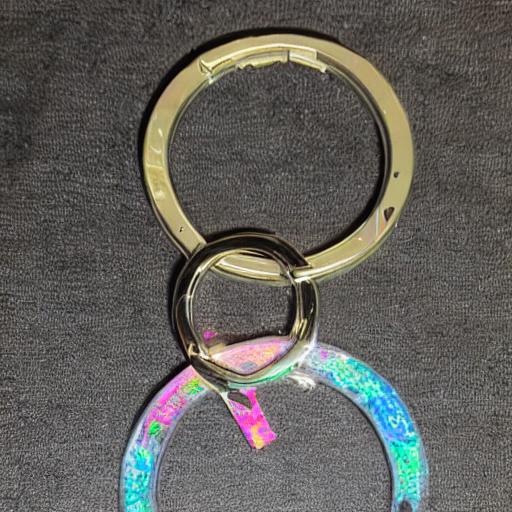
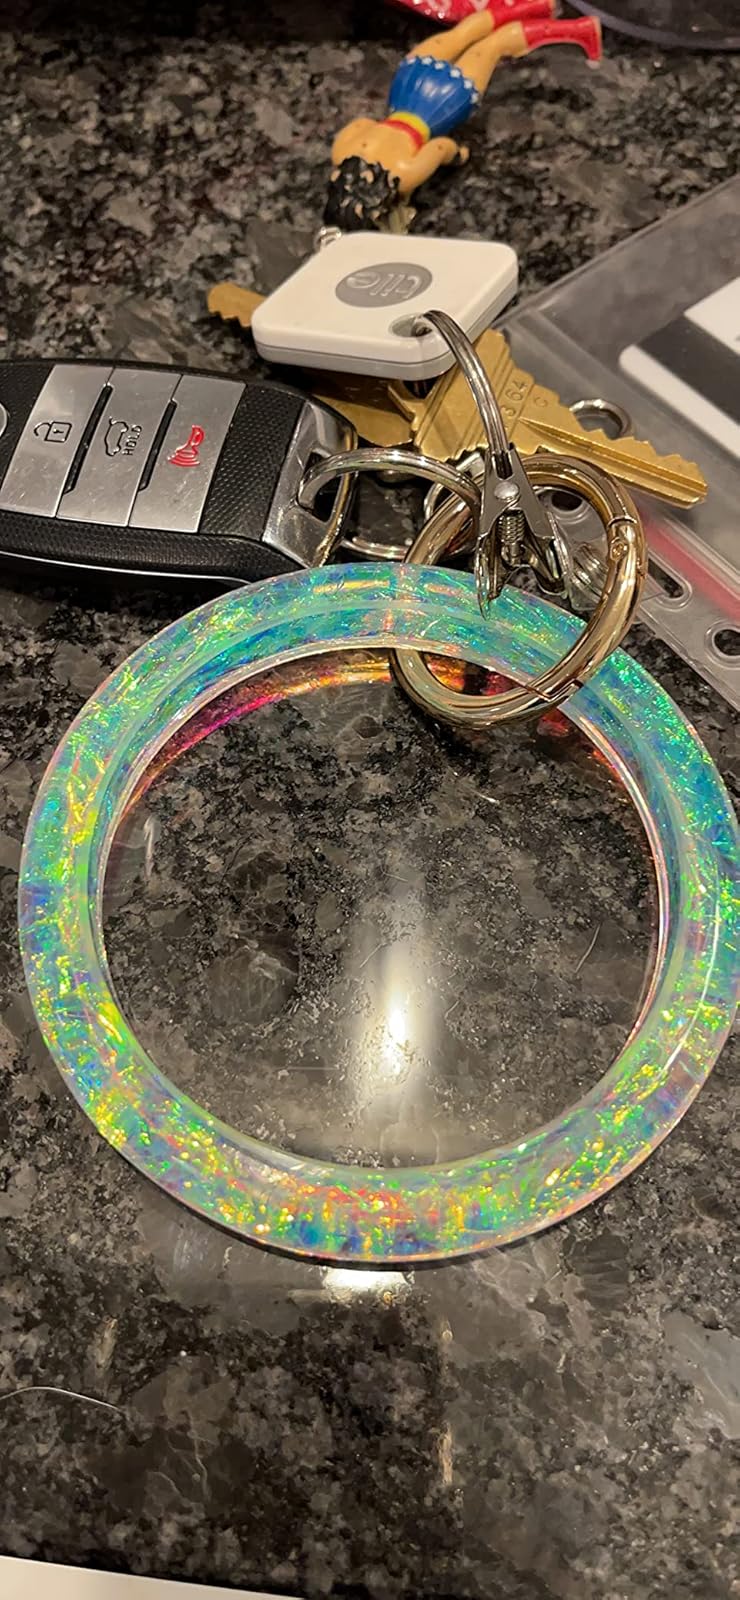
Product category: accessories_keychain
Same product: no